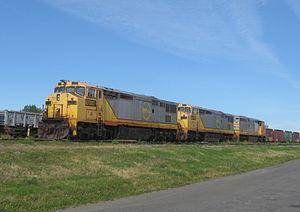
Le chemin de fer de la Côte-Nord et du Labrador est un chemin de fer régional privé du Canada reliant les villes québécoises de Sept-Îles et Schefferville. Le chemin de fer fait 414 km de long dans le nord-est du Québec et l'ouest du Labrador. Il relie Labrador City au Labrador, au port de Sept-Îles au Québec dans le golfe du Saint-Laurent. Le QNS&L est la propriété de la Compagnie Iron Ore du Canada.